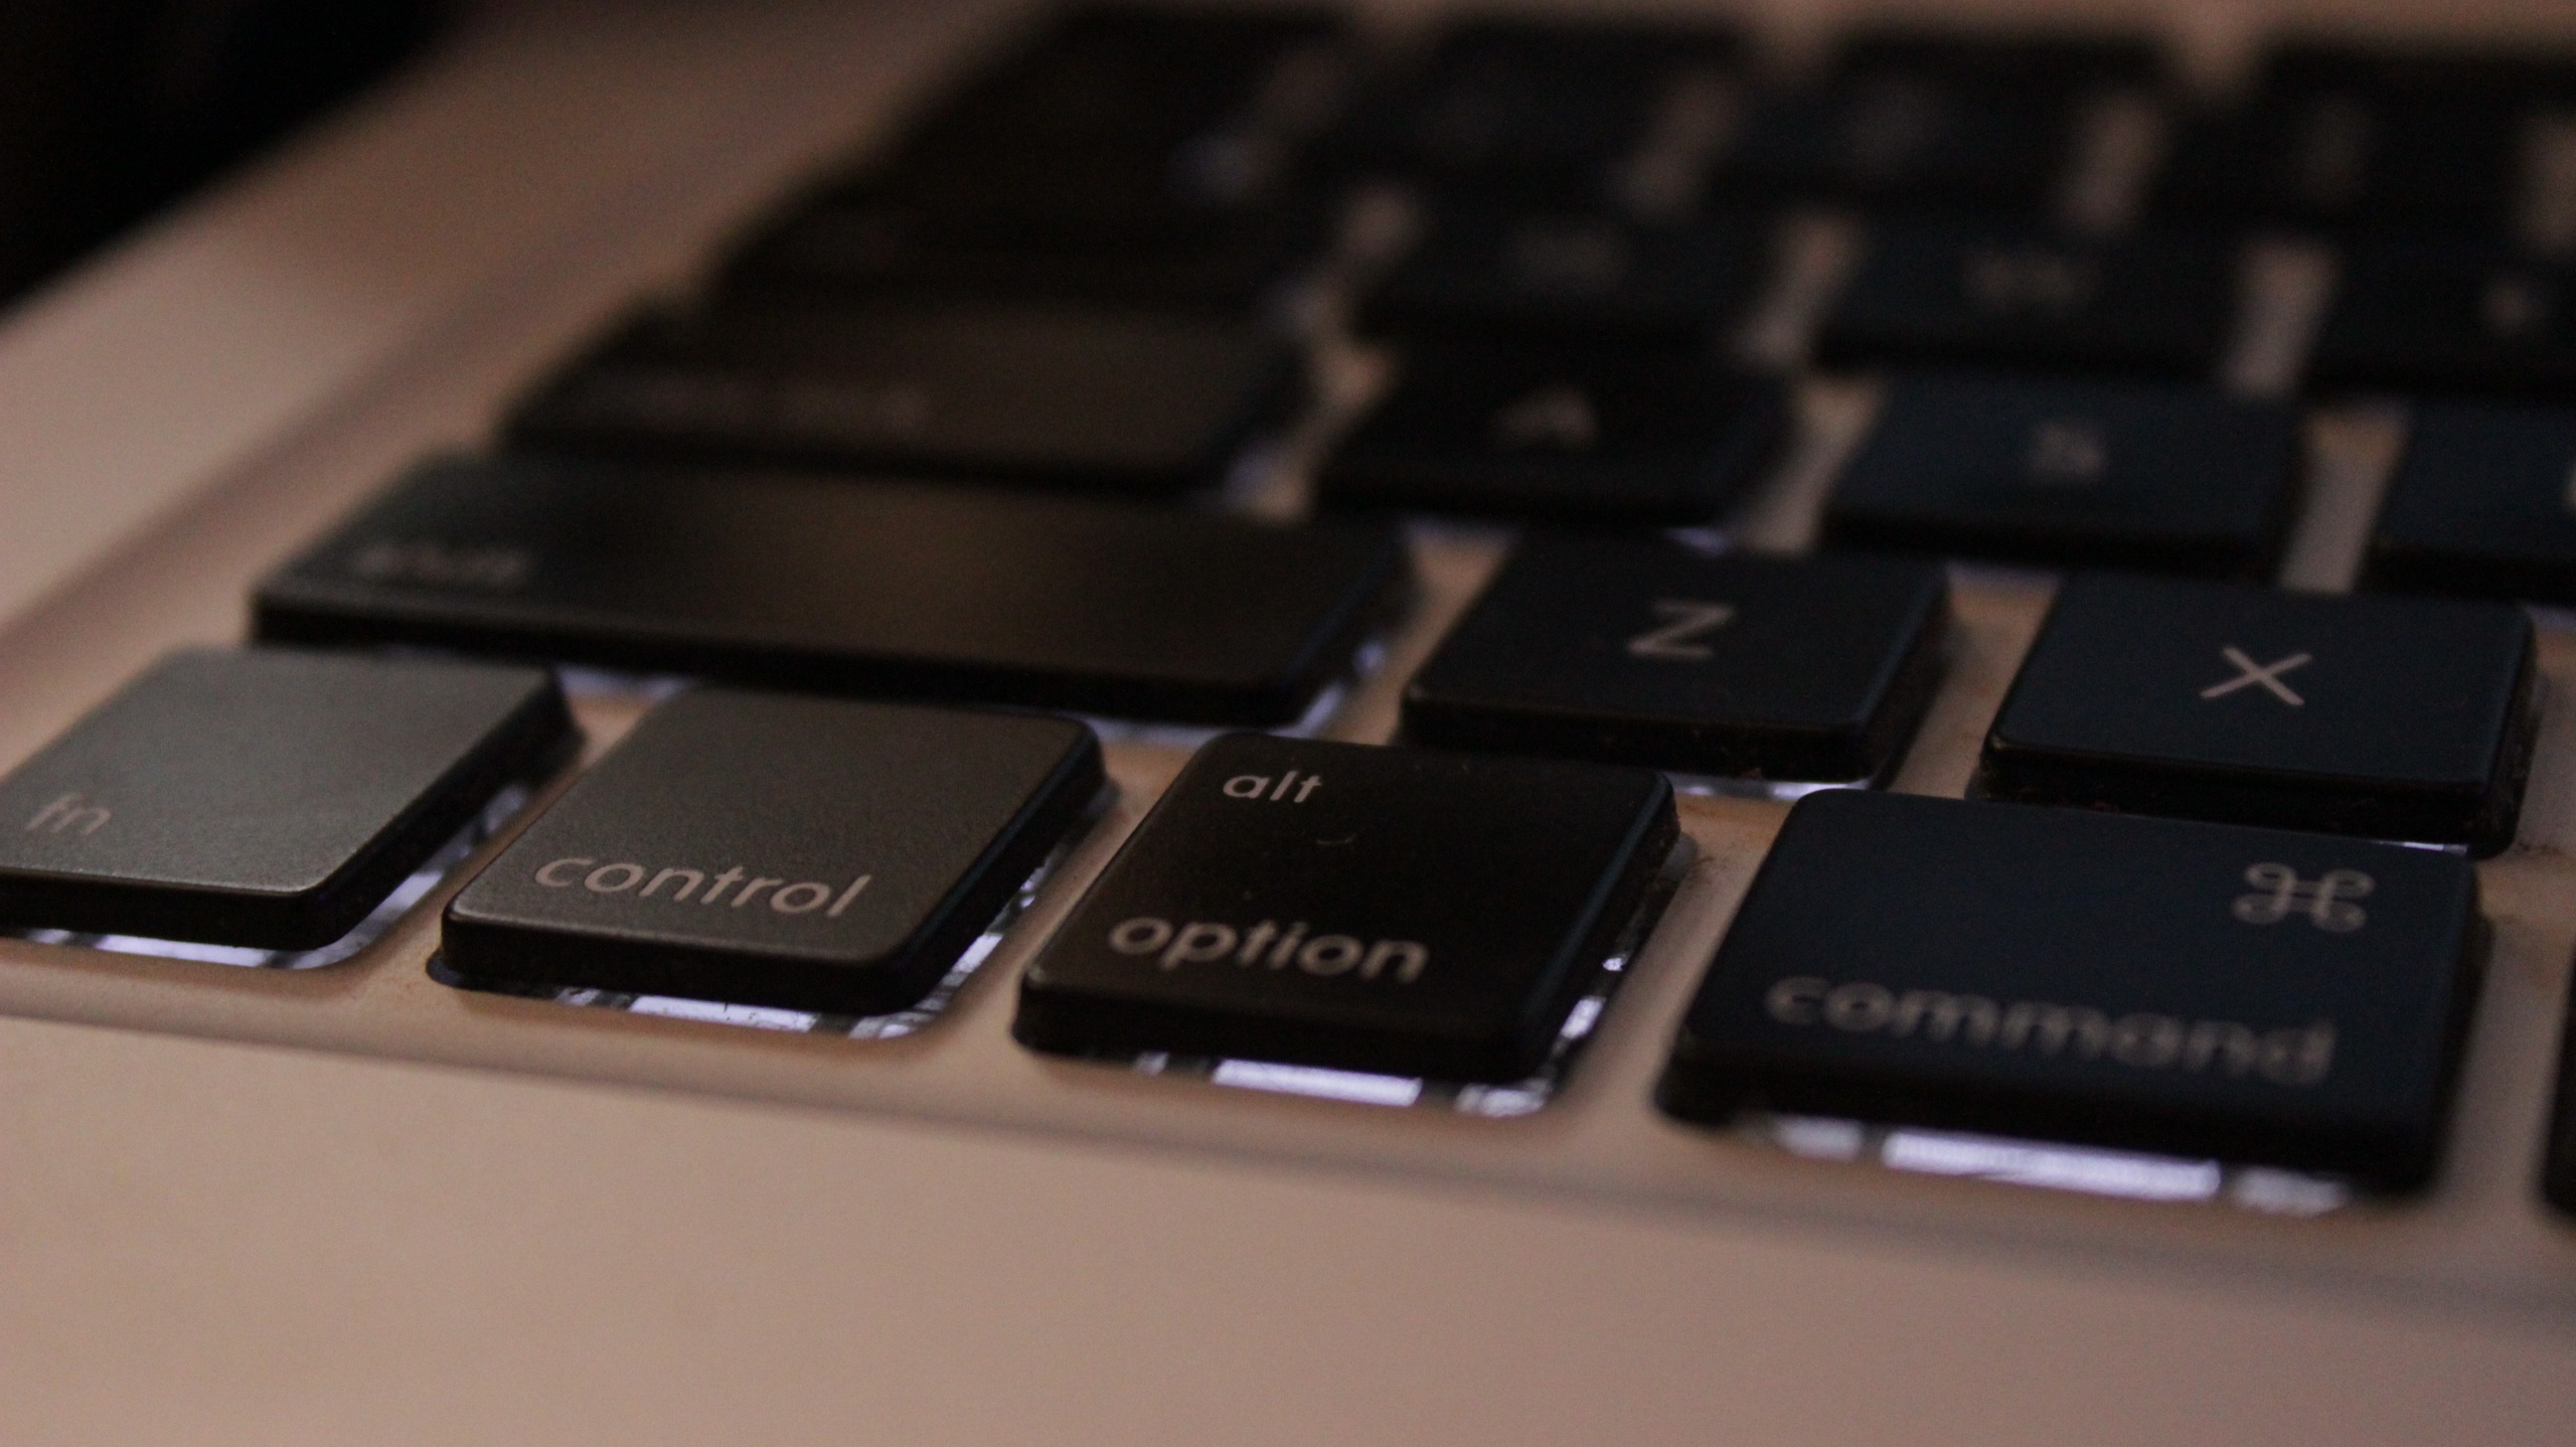
computer, macbook, typing, keyboard, technology, number, black, eye, keys, control, organ, input, multimedia, computer keyboard, electronic device, musical keyboard, personal computer hardware, electronic instrument, ctrl